Daytona USA

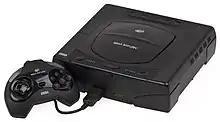
"Daytona USA" was a launch game for the Sega Saturn (pictured above) in North America and Europe.

Around the time of the worldwide release, Sega announced releases for its Saturn and 32X consoles, but a year later, Sega announced their intention to focus solely on the Saturn. In early 1995, Sega AM2's Saturn division split into three departments, each charged with converting a different arcade game to the Saturn: "Virtua Fighter 2", "Virtua Cop", and "Daytona USA". Due to slow progress on the "Daytona USA" conversion, several members of the "Virtua Fighter 2" team were reassigned to "Daytona USA". AM2 completed the conversion in April 1995. It was a Western launch game for Saturn, and was also released for Windows via SegaSoft. In Japan, two separate Windows releases were done in September and December 1996, with the first released version supporting specific graphics cards such as Leadtek's WinFast GD400. A Windows version was released in Europe on November 14, 1996, and in North America in December of the same year.